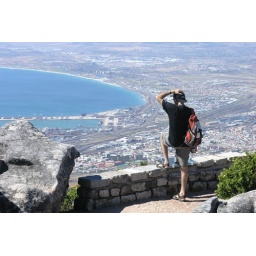
Taken aback by the view (or, alternatively, trying to keep his hat from flying off in the intense wind)